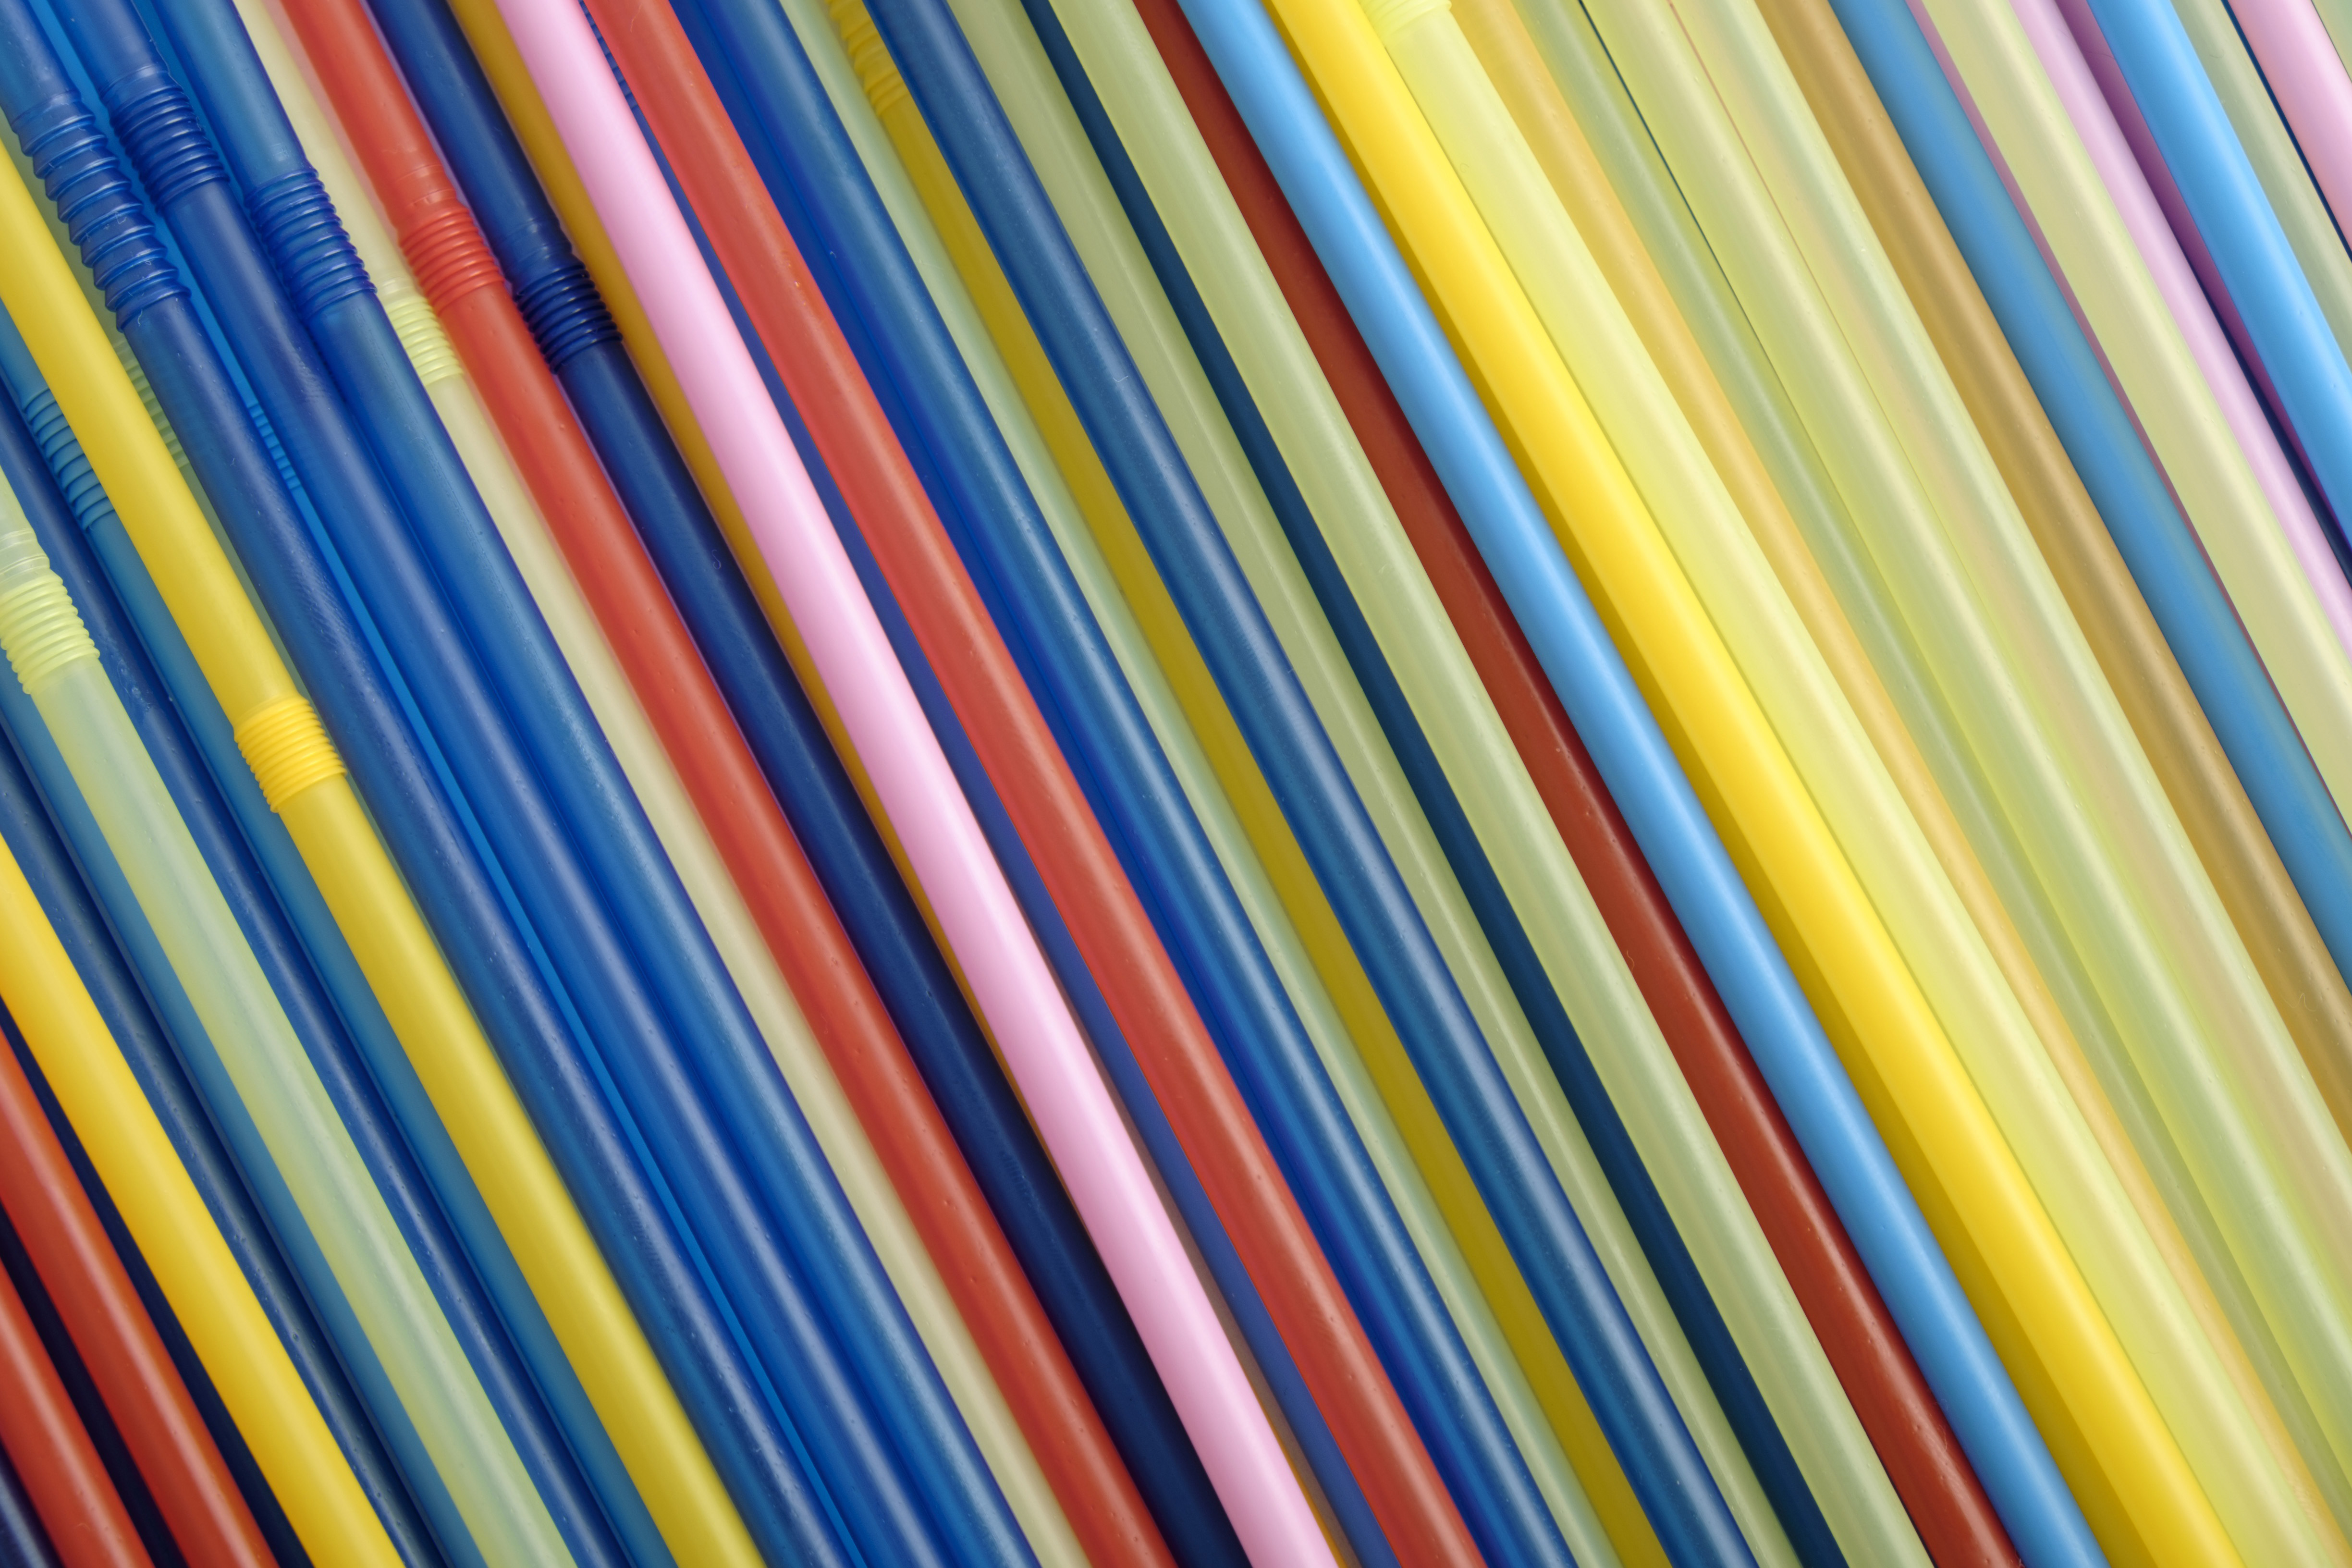
yellow, line, textile, pattern, woven fabric, electric blue, visual arts